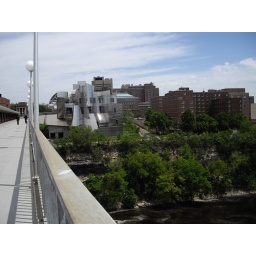
On the University pedestrian bridge over the river. The silver building on the river bank is a newly constructed art building